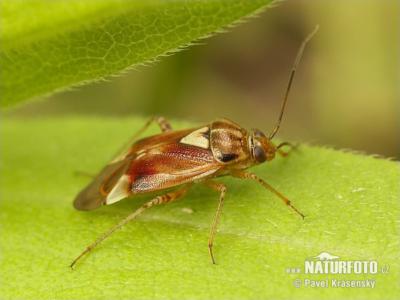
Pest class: lygus_bug